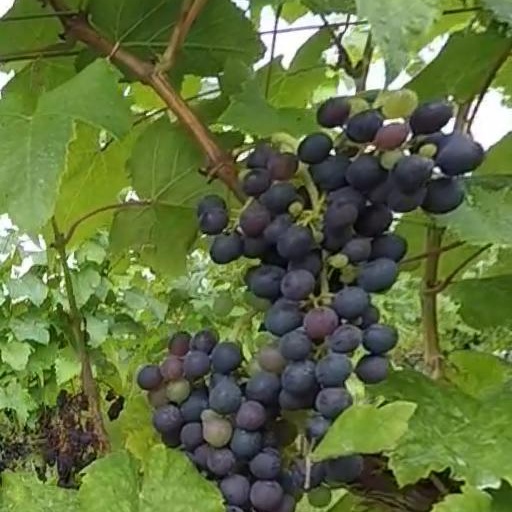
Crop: grape